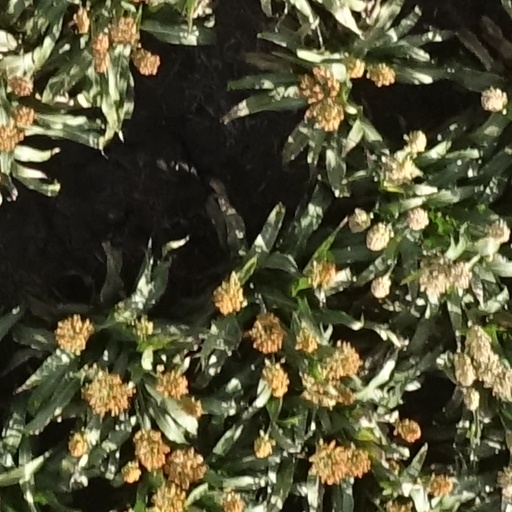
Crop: sorghum